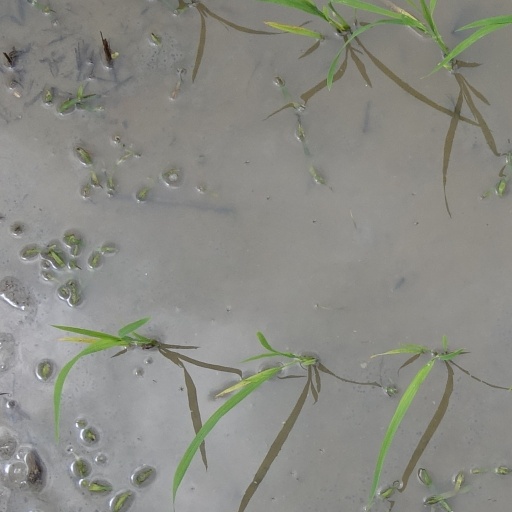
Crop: rice